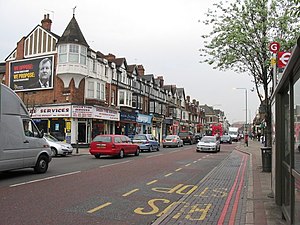
East Sheen
Gade i East Sheen
East Sheen er en forstad til London, England i Richmond upon Thames.